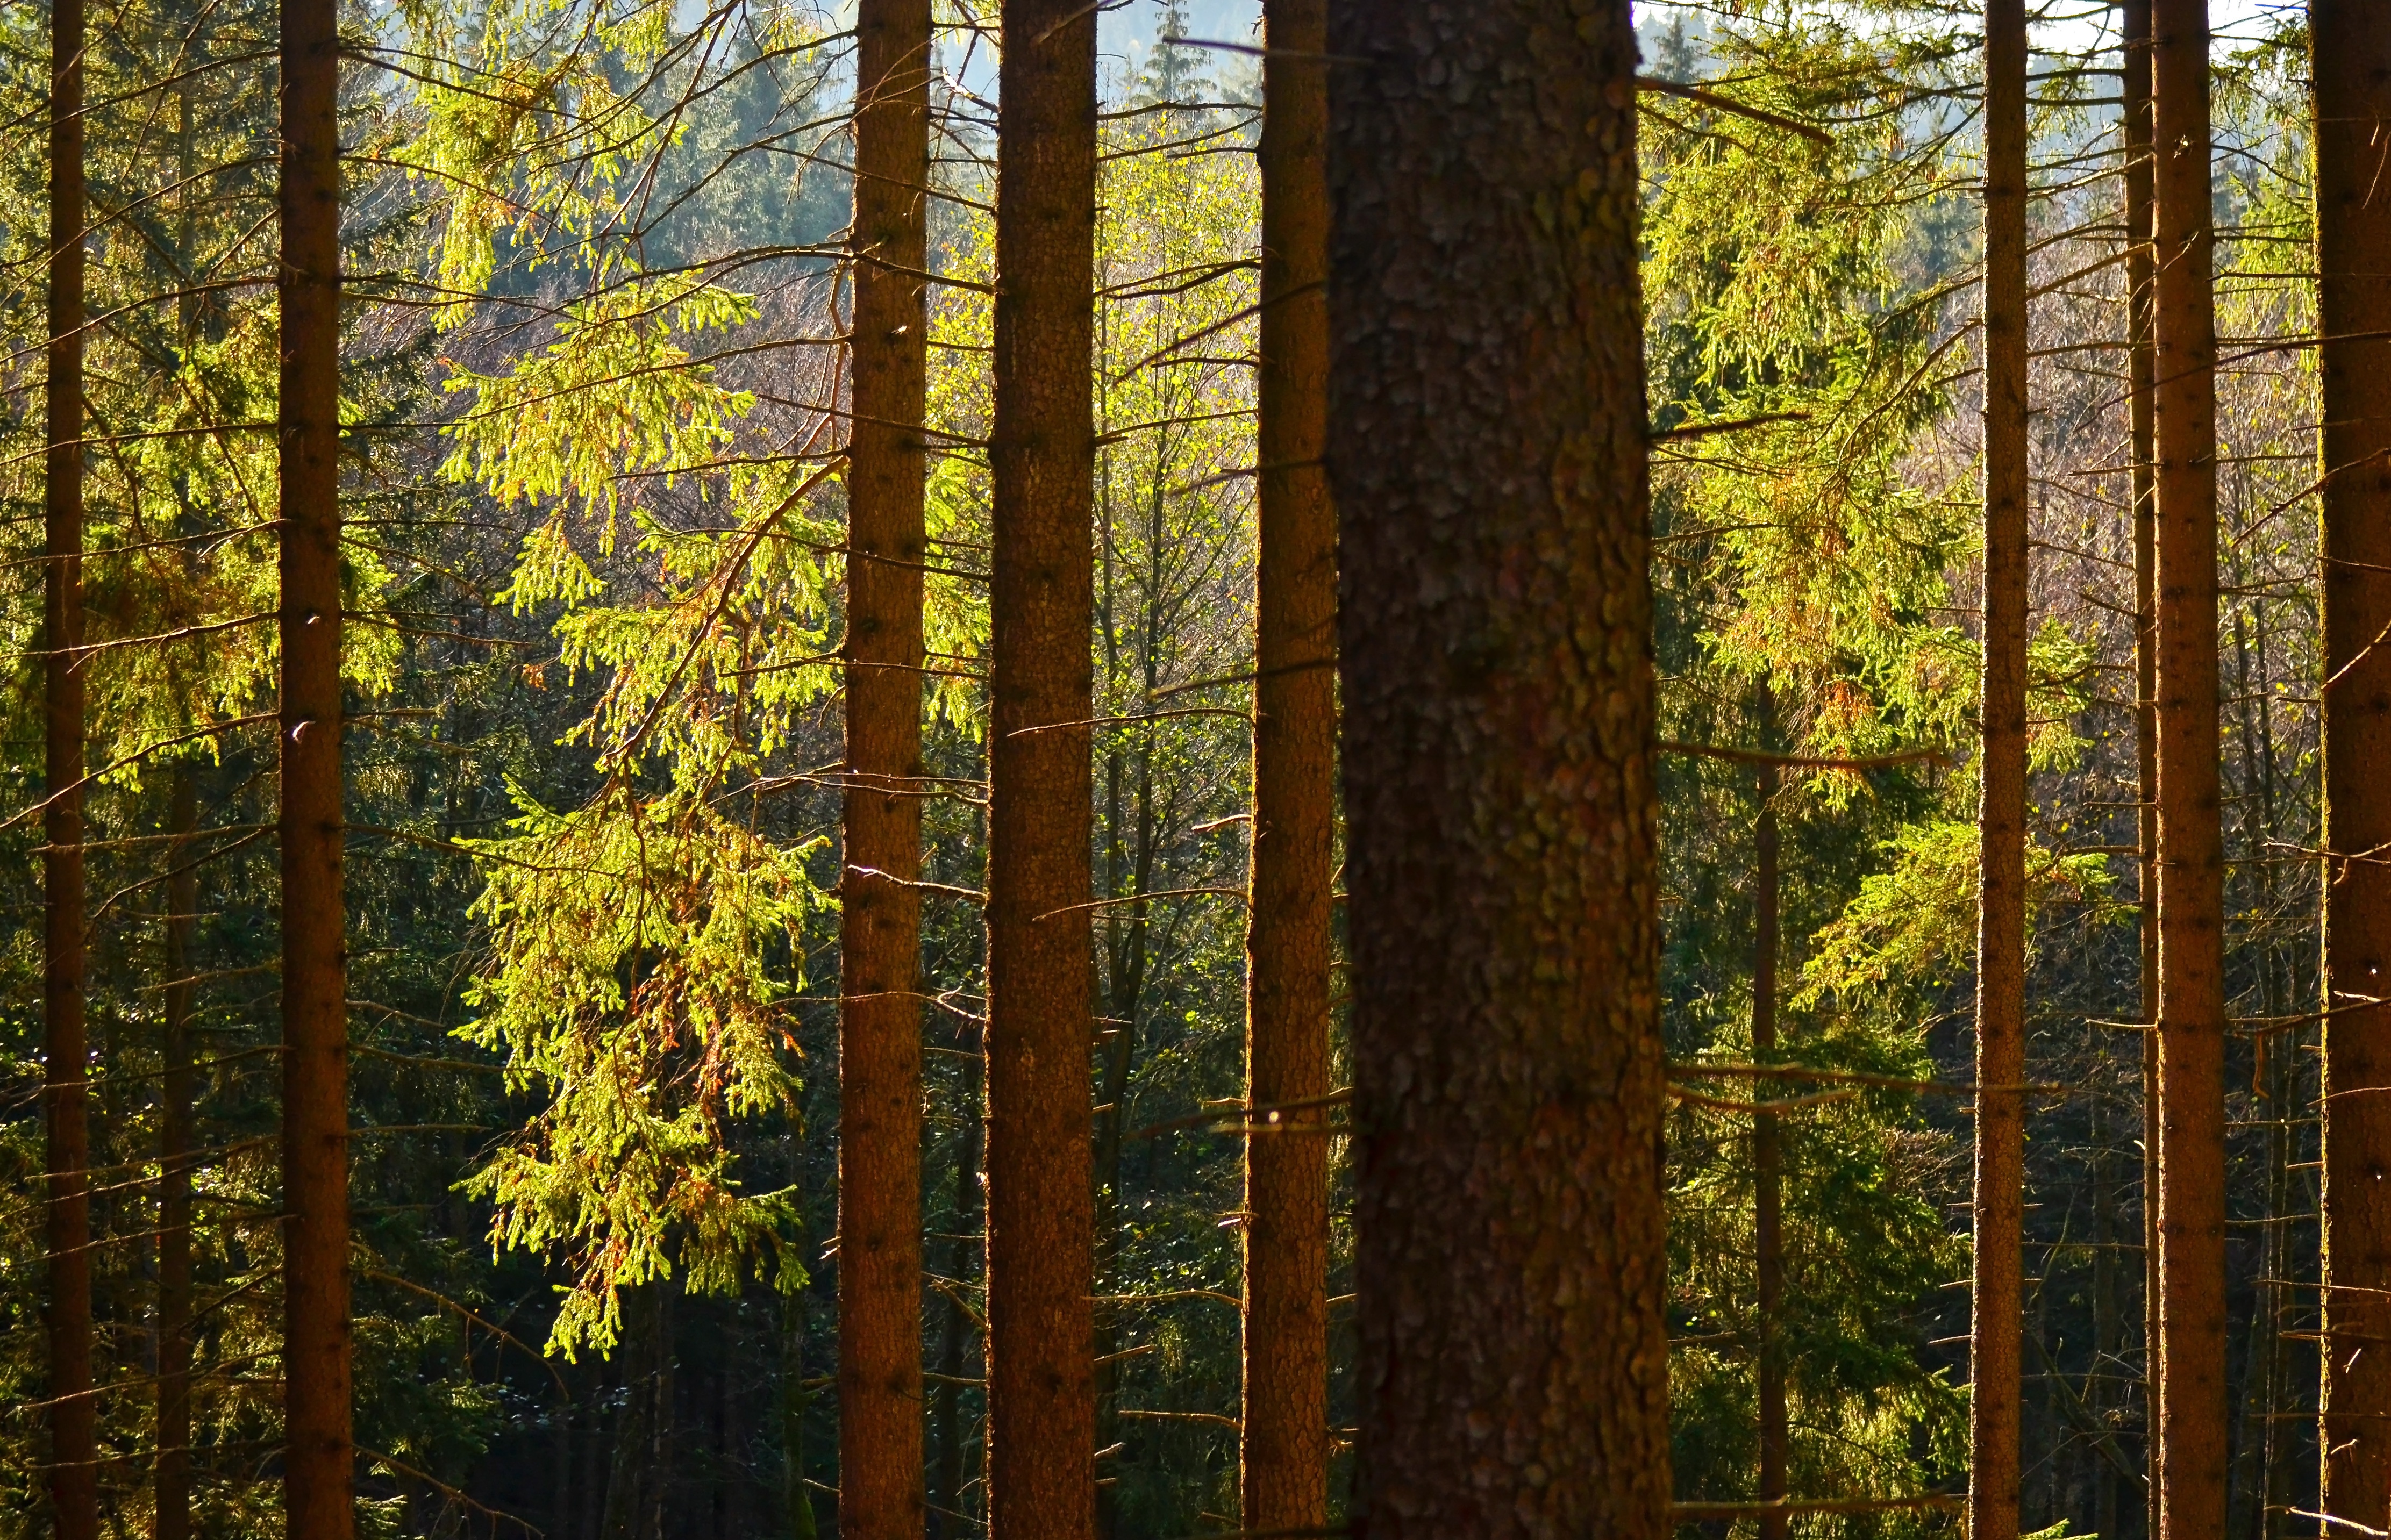
natural, plant community, larch, natural landscape, wood, terrestrial plant, trunk, deciduous, landscape, tree, twig, Tints and shades, People in nature, grass, plant, forest, sky, temperate broadleaf and mixed forest, conifer, evergreen, spruce fir forest, jungle, woodland, riparian forest, shade, grove, Northern hardwood forest, tropical and subtropical coniferous forests, plant stem, evening, old growth forest, temperate coniferous forest, valdivian temperate rain forest, symmetry, pine family, vascular plant, rainforest, path, shadow, fir, birch family, autumn, pine, flowering plant